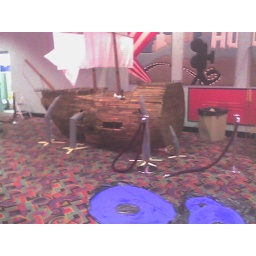
On Opening night of The Third Pirate movie this was sitting in the lobby of the theater